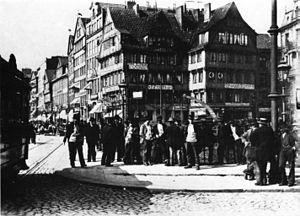
Hambourg
La grève des dockers de Hambourg de 1896/97 est un des conflits de travailleurs les plus importants de l'Empire allemand. Elle commence le 21 novembre 1896, dure onze semaines, implique à son paroxysme près de 17 000 travailleurs, et se termine le 6 février par une défaite totale des grévistes. Cette lutte a des répercussions considérables sur l'économie de Hambourg, et attire l'attention au-delà des frontières. Elle est portée avant tout par des groupes de travailleurs peu organisés syndicalement et aux conditions de travail précaires. Face à eux se tiennent des entrepreneurs bien organisés. Ces événements seront utilisés par les conservateurs et le gouvernement allemand comme prétexte pour tenter une politique encore plus répressive contre la social-démocratie via un projet de loi autorisant le recours aux travaux forcés.